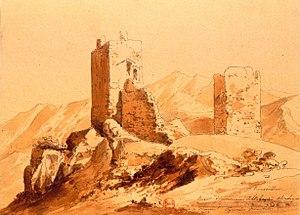
Les tours de Carol en 1830
Le château de Carol ou de Querol est un ancien château fort situé à Porta, dans le département français des Pyrénées-Orientales